Ralph Sanford

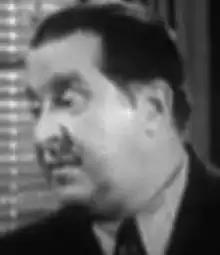
Sanford in "Submarine Alert" (1943)

Ralph Dayton Sanford (May 21, 1899 – June 20, 1963) was an American film actor. He appeared in more than 180 films and in at least 200 episodes on television between 1930 and 1960, mostly bit parts or supporting roles. Sanford frequently appeared in Westerns and was often portrayed "tough guys". Sanford also served in the infantry during World War I.